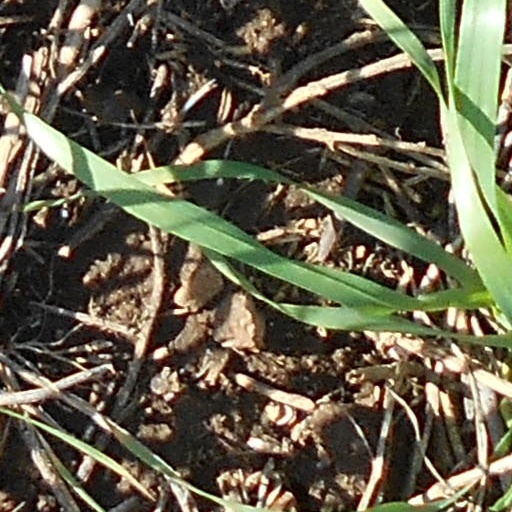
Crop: wheat